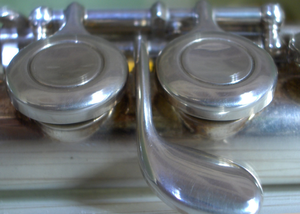
En organologie, une clé est un dispositif mécanique permettant d'ouvrir ou de fermer les trous d'un instrument à vent qui sont hors d'atteinte des doigts. On trouve un clétage élaboré sur les hautbois, les saxophones, les clarinettes, les bassons et les flûtes traversières.